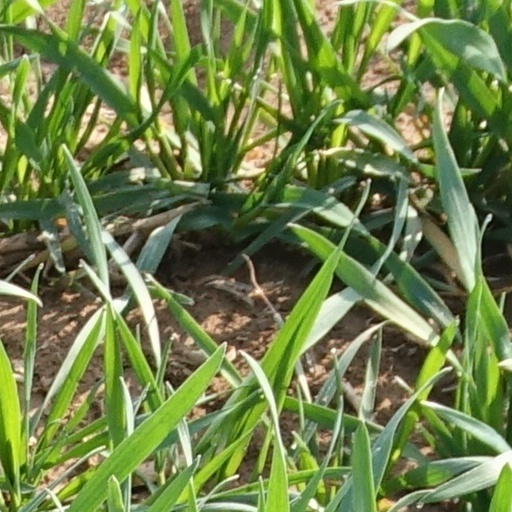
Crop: wheat